The Maiden of the North

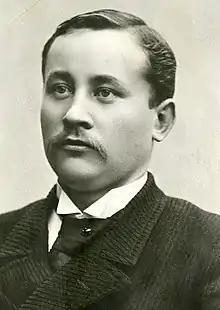

The Maiden of the North (in Finnish: ) is an opera in three acts written in 1898 by the Finnish composer Oskar Merikanto. The piece was a collaboration with the Finnish author , the Finnish-language libretto of whom was based on a script by the Finnish opera singer Lorenz Nikolai Achté. The opera tells a story from "The Kalevala", Finland's national epic, in which the old wizard Väinämöinen and the blacksmith Ilmarinen, as rival suitors, vie for the hand of the beautiful Maiden of Pohjola; she is the daughter of Louhi, the villainous Queen of the Northland. Although rarely performed, "The Maiden of the North" retains a degree of historical significance as the first Finnish-language opera.